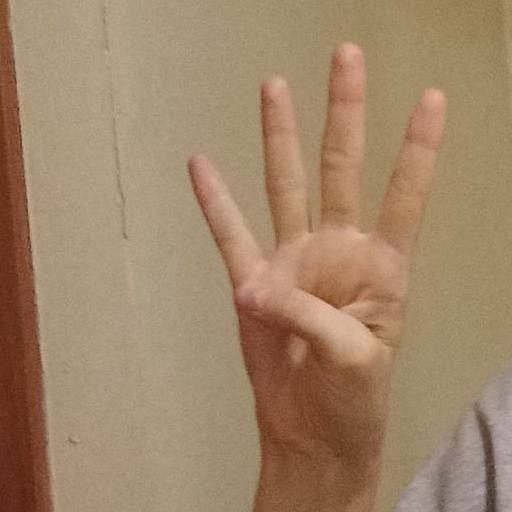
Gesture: four